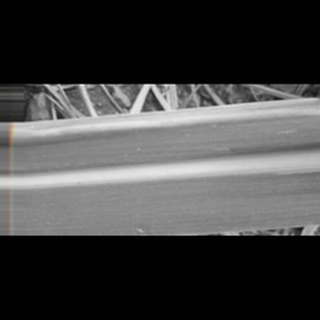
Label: sugarcane_yellow_leaf_disease